Reductive evolution

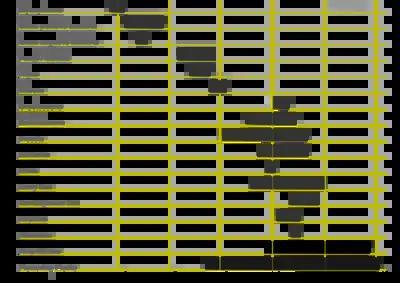
Genome Sizes of Various Organisms, displaying the reduction of genomes over time to remove inessential genes.

Following reductive evolution, it is suggested that between 180 and 425 million years ago the "Rickettsia" parasite incident occurred. It has been hypothesized that this event had to have happened later on as the "Rickettsia" and mitochondria evolved from a common ancestor. With this information, scientists understand that Rickettsia and mitochondria had to have happened at different points in their evolution. Fossils have been used to identify and confirm these endosymbiotic events, but not nearly enough have been found for a good statistical sample size.